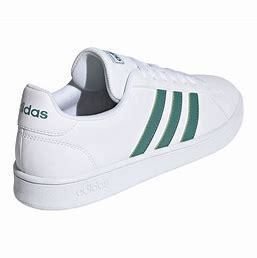
Brand: Adidas
Model: Grand Court Base